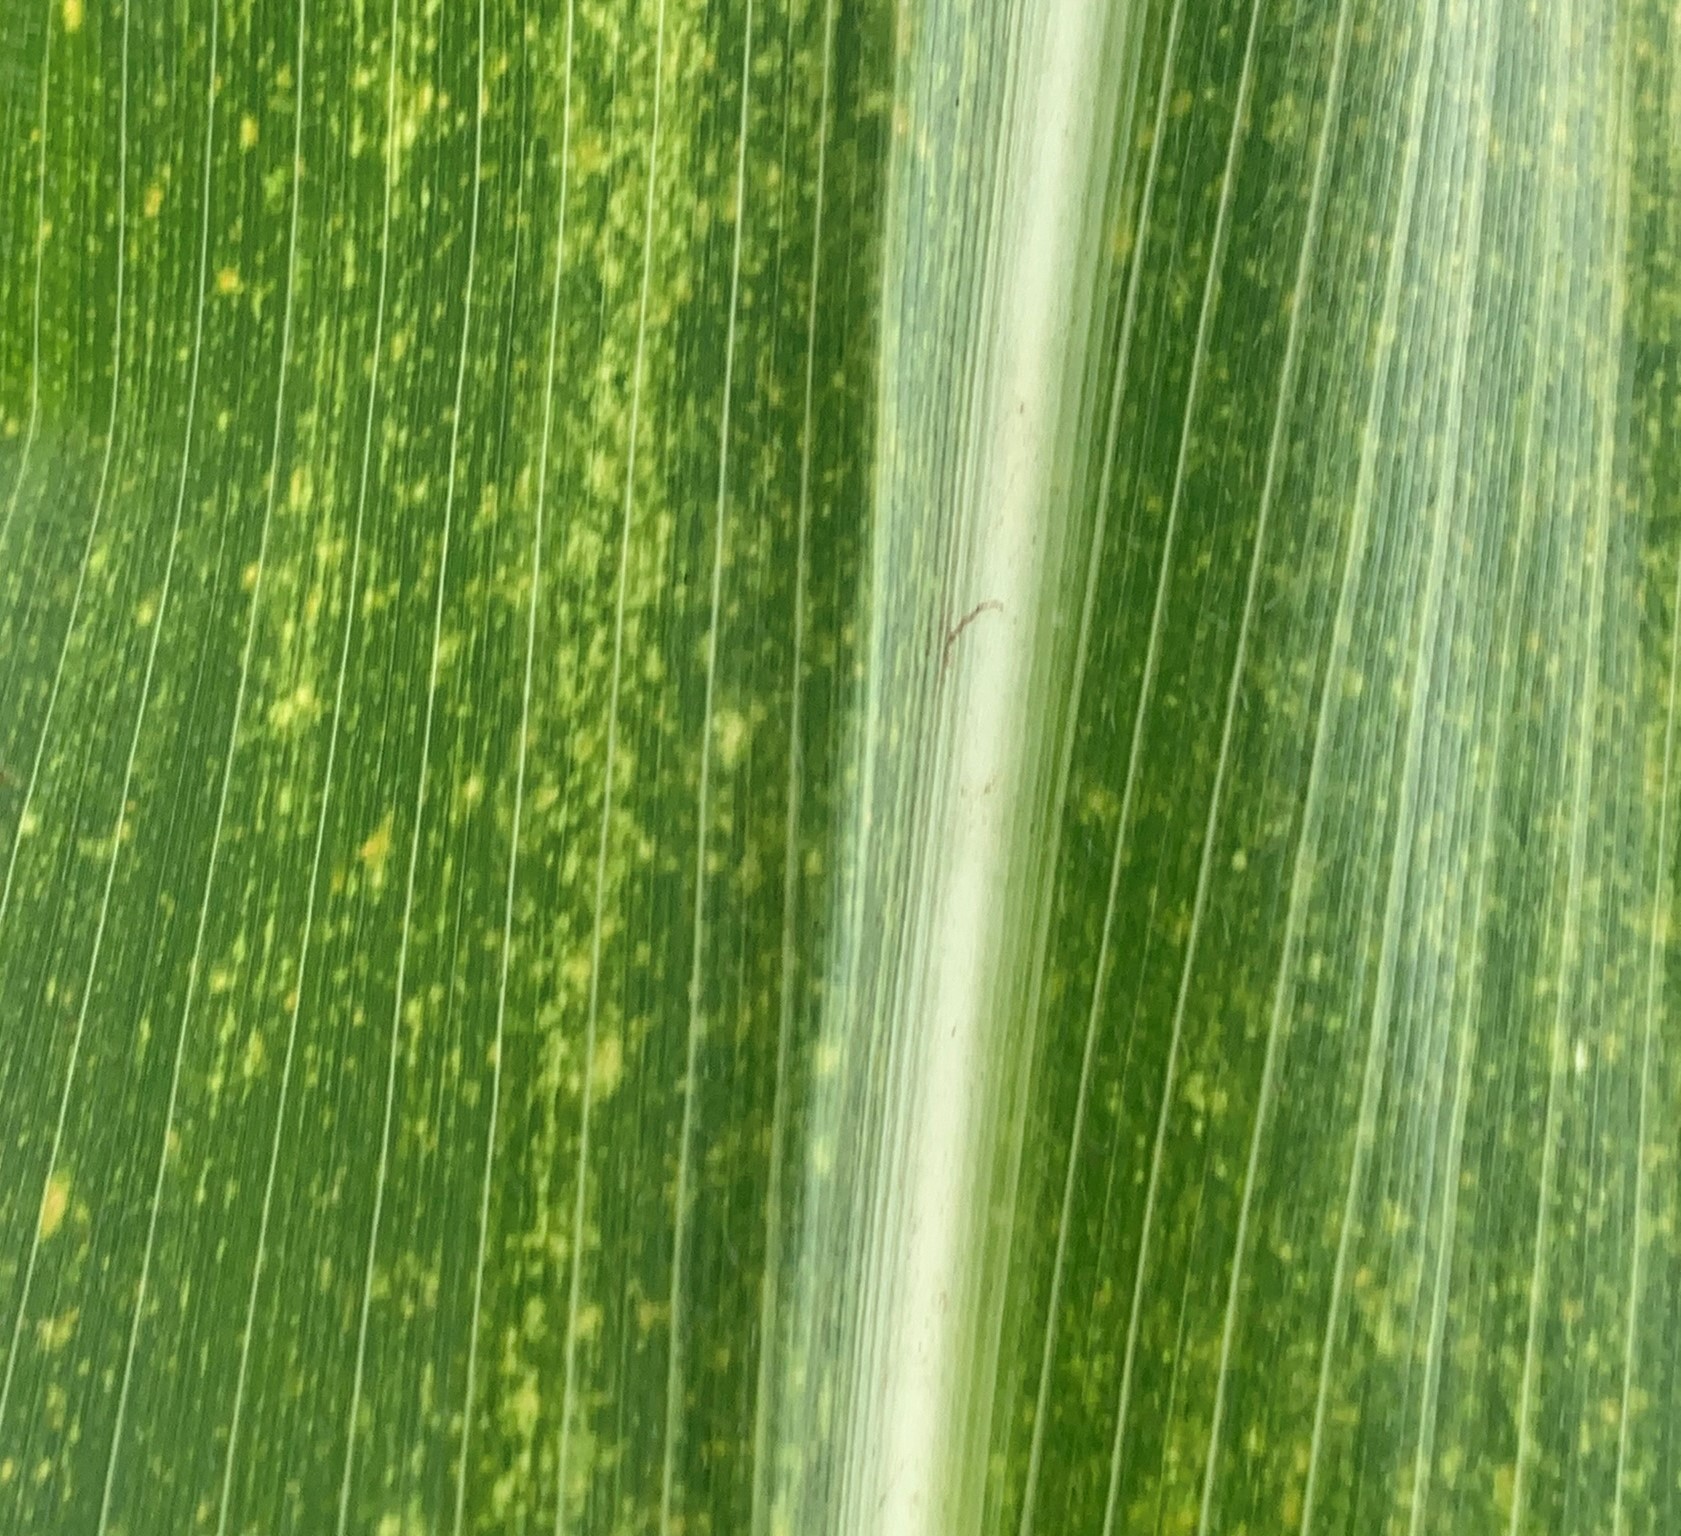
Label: MLN